Watching the Detectives (film)

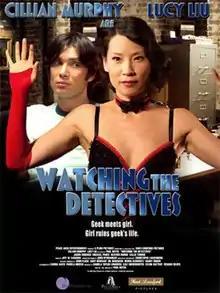
Promotional poster

Watching the Detectives is a 2007 American romantic comedy film written and directed by Paul Soter. The film stars Cillian Murphy as the film geek owner of an independent video rental store whose life is turned upside down when a femme fatale (Lucy Liu) comes into his life.